Alfred Wiłkomirski

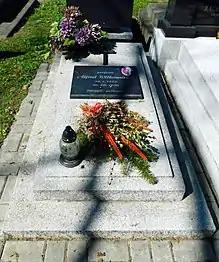
Grave of Alfred Wiłkomirski in Łódź.

Born in Azov, Wiłkomirski studied under Jan Hřímalý at the Moscow Conservatory before embarking on a teaching career. Moving to Poland in 1920, he held positions in Kalisz (1920–26) and in Łódź (1929–39 and again in 1945–50). He was the father of the cellist Kazimierz Wiłkomirski, the pianist Maria Wiłkomirska, and the violinist Wanda Wiłkomirska, who performed as a trio around Europe and Asia; his son Józef was a composer and conductor, and his son Michał was a violinist.